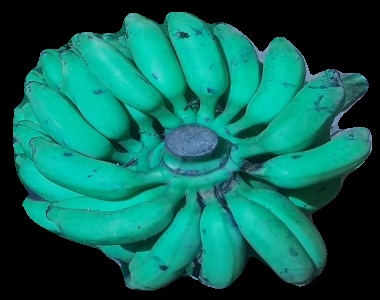
Variety: elakki-bale
Grade: grade3